Eucalyptus pumila

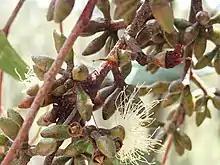
flower buds and flowers

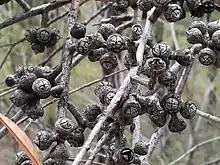
fruit

Eucalyptus pumila, commonly known as the Pokolbin mallee, is a species of mallee that is endemic[ to New South Wales. It has smooth bark, lance-shaped to curved or elliptical adult leaves, flower buds in groups of seven, white flowers and hemispherical or cup-shaped fruit.